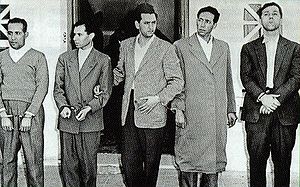
Ahmed Ben Bella
Ahmed Ben Bella (længst til højre) kort efter arrestationen 1956
Mohamed Ahmed Ben/Ibn Bella var en algiersk politiker, premierminister i 1962-1963 og præsident i 1962-1965.